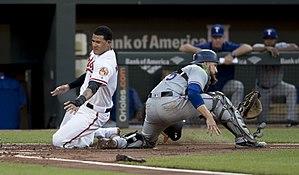
Jonathan Charles Lucroy est un receveur de baseball évoluant en Ligue majeure avec les Red Sox de Boston.